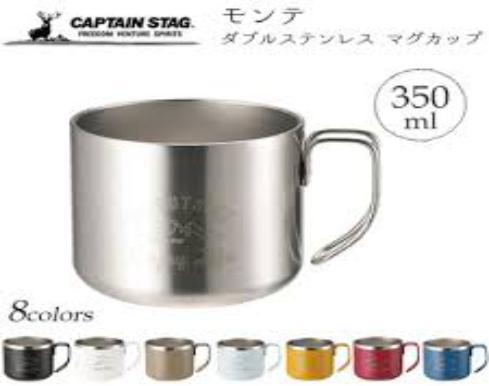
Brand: captain stag
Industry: Necessities